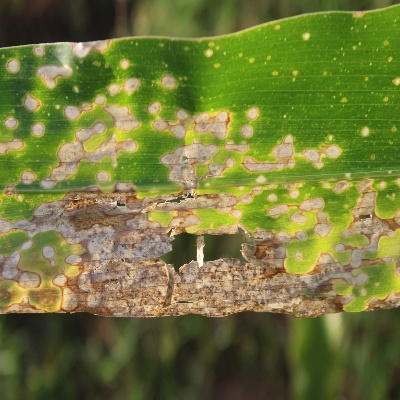
Crop: Maize
Condition: leaf blight